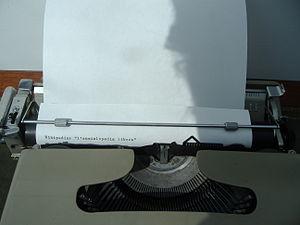
La Lettera 22 est une machine à écrire mécanique portable de la firme Olivetti. Ce produit a connu un énorme succès dans les années 1950, et a reçu des prix aussi bien en Italie qu'à l'étranger.